WZHR

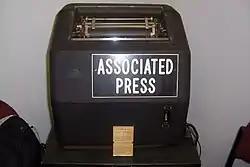
Vintage teletype machine labeled "Associated Press"

The station was sold again in early 1968 to the Art Advertising Company, owned by Robert, Joseph and Adam Artabasy. Under Art Advertising, the station was approved to increase its power from 250 to 1,000 watts later that year. Two years after taking ownership, disaster struck. In the early morning hours of January 22, 1970, a fire tore through the station, destroying the newly installed transmitter, tape cartridges and office furniture. Luckily, company paperwork was saved from the blaze. The fire started a spat with the local fire department, which billed the company for $246 in expenses incurred in fighting the blaze. Art Advertising later filed a suit against the Associated Press, alleging that the fire was started by a defect in the station's AP teletype machine. The station lost the suit and was ordered to pay $3,500 to the news agency after breaching its contract.